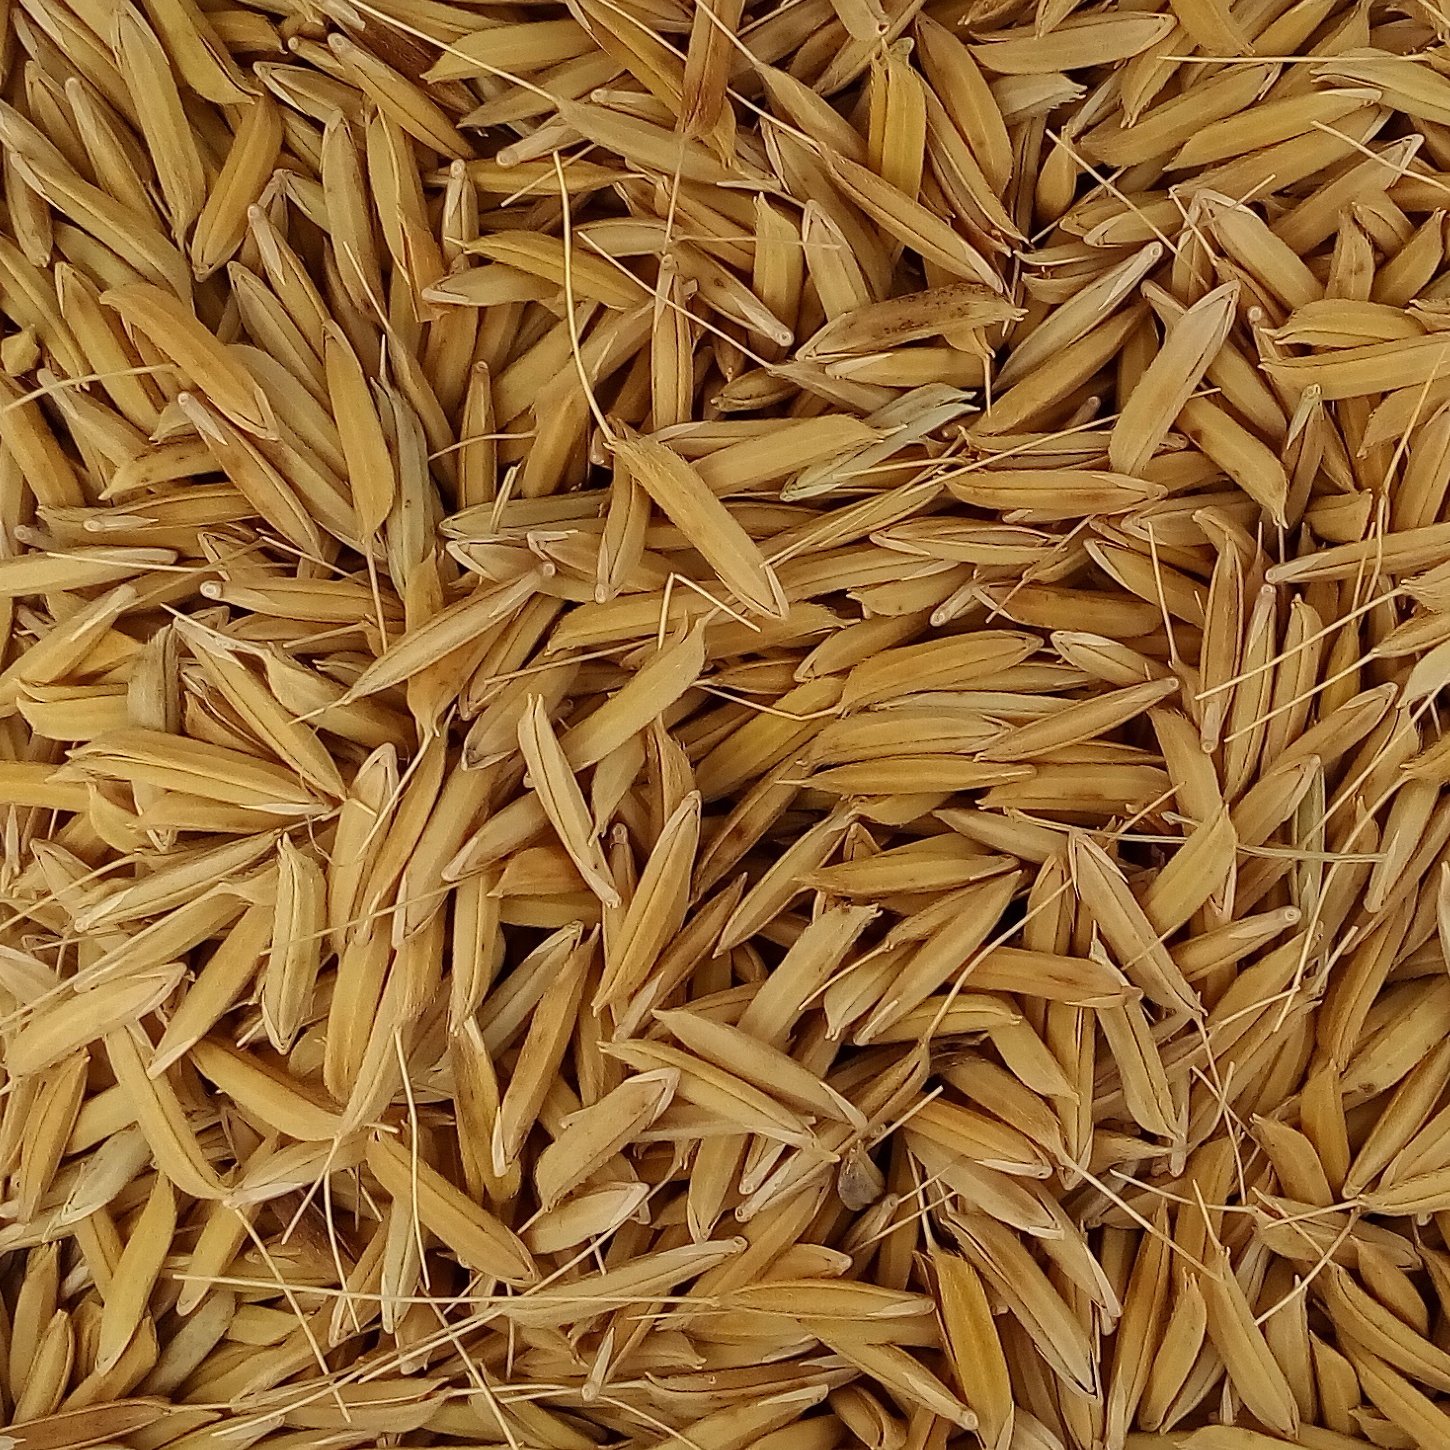
Rice seed variety: 1728